Smit Singh

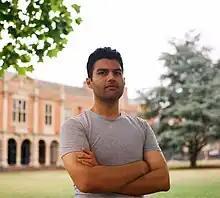
Smit Singh in front of Somerville College Library, University of Oxford

Smit Singh (born 18 January 1991) is an International Sportsperson, State Public Policy Advisor, Strategic Communications Expert and was Indian National Congress’s MLA candidate for Punjab Vidhan Sabha General Elections 2022. Singh studied at Somerville College, University of Oxford. Smit Singh had led multiple policy reforms implemented by the State Government of Punjab between 2018 and 2021, along with developing a Public Policy Model for the Economic Governance of the State that was publicly announced by the Chief Minister of Punjab (India) Charanjit Singh Channi in February 2022, to be the official manifesto that would be implemented after constitution of the next Government of Punjab.